Weather of 2015

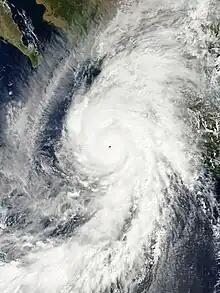
Satellite image of Hurricane Patricia off the southwest coast of Mexico as the strongest tropical cyclone in the Western Hemisphere

As the year began, Tropical Storm Jangmi was dissipating in the South China Sea. There were 12 tropical cyclones in the year in the south-west Indian Ocean, including very intense tropical cyclones Bansi and Eunice, which both attained 10 minute sustained winds of at least 220 km/h (140 mph) in January. Also in the month, Tropical Storm Chedza moved across Madagascar, killing 80 people, mostly due to landslides. In the Australian region, there were 17 tropical cyclones. In February, two cyclones – Lam and Marcia made landfall in Australia in a 24 hour period, the first ever recorded instance of such an occurrence. Lam moved ashore Northern Australia, causing widespread flooding. Six hours later, Marcia made landfall on Queensland as a Category 5 severe tropical cyclone, causing A$750 million (US$587 million) in damage. There were 18 tropical cyclones in the South Pacific, including Cyclone Pam in March, which moved through Vanuatu with winds of 250 km/h (155 mph), causing 16 deaths and VT63.2 billion (US$600 million) in damage. There were also two subtropical cyclones in the South Atlantic Ocean, Bapo and Cari.